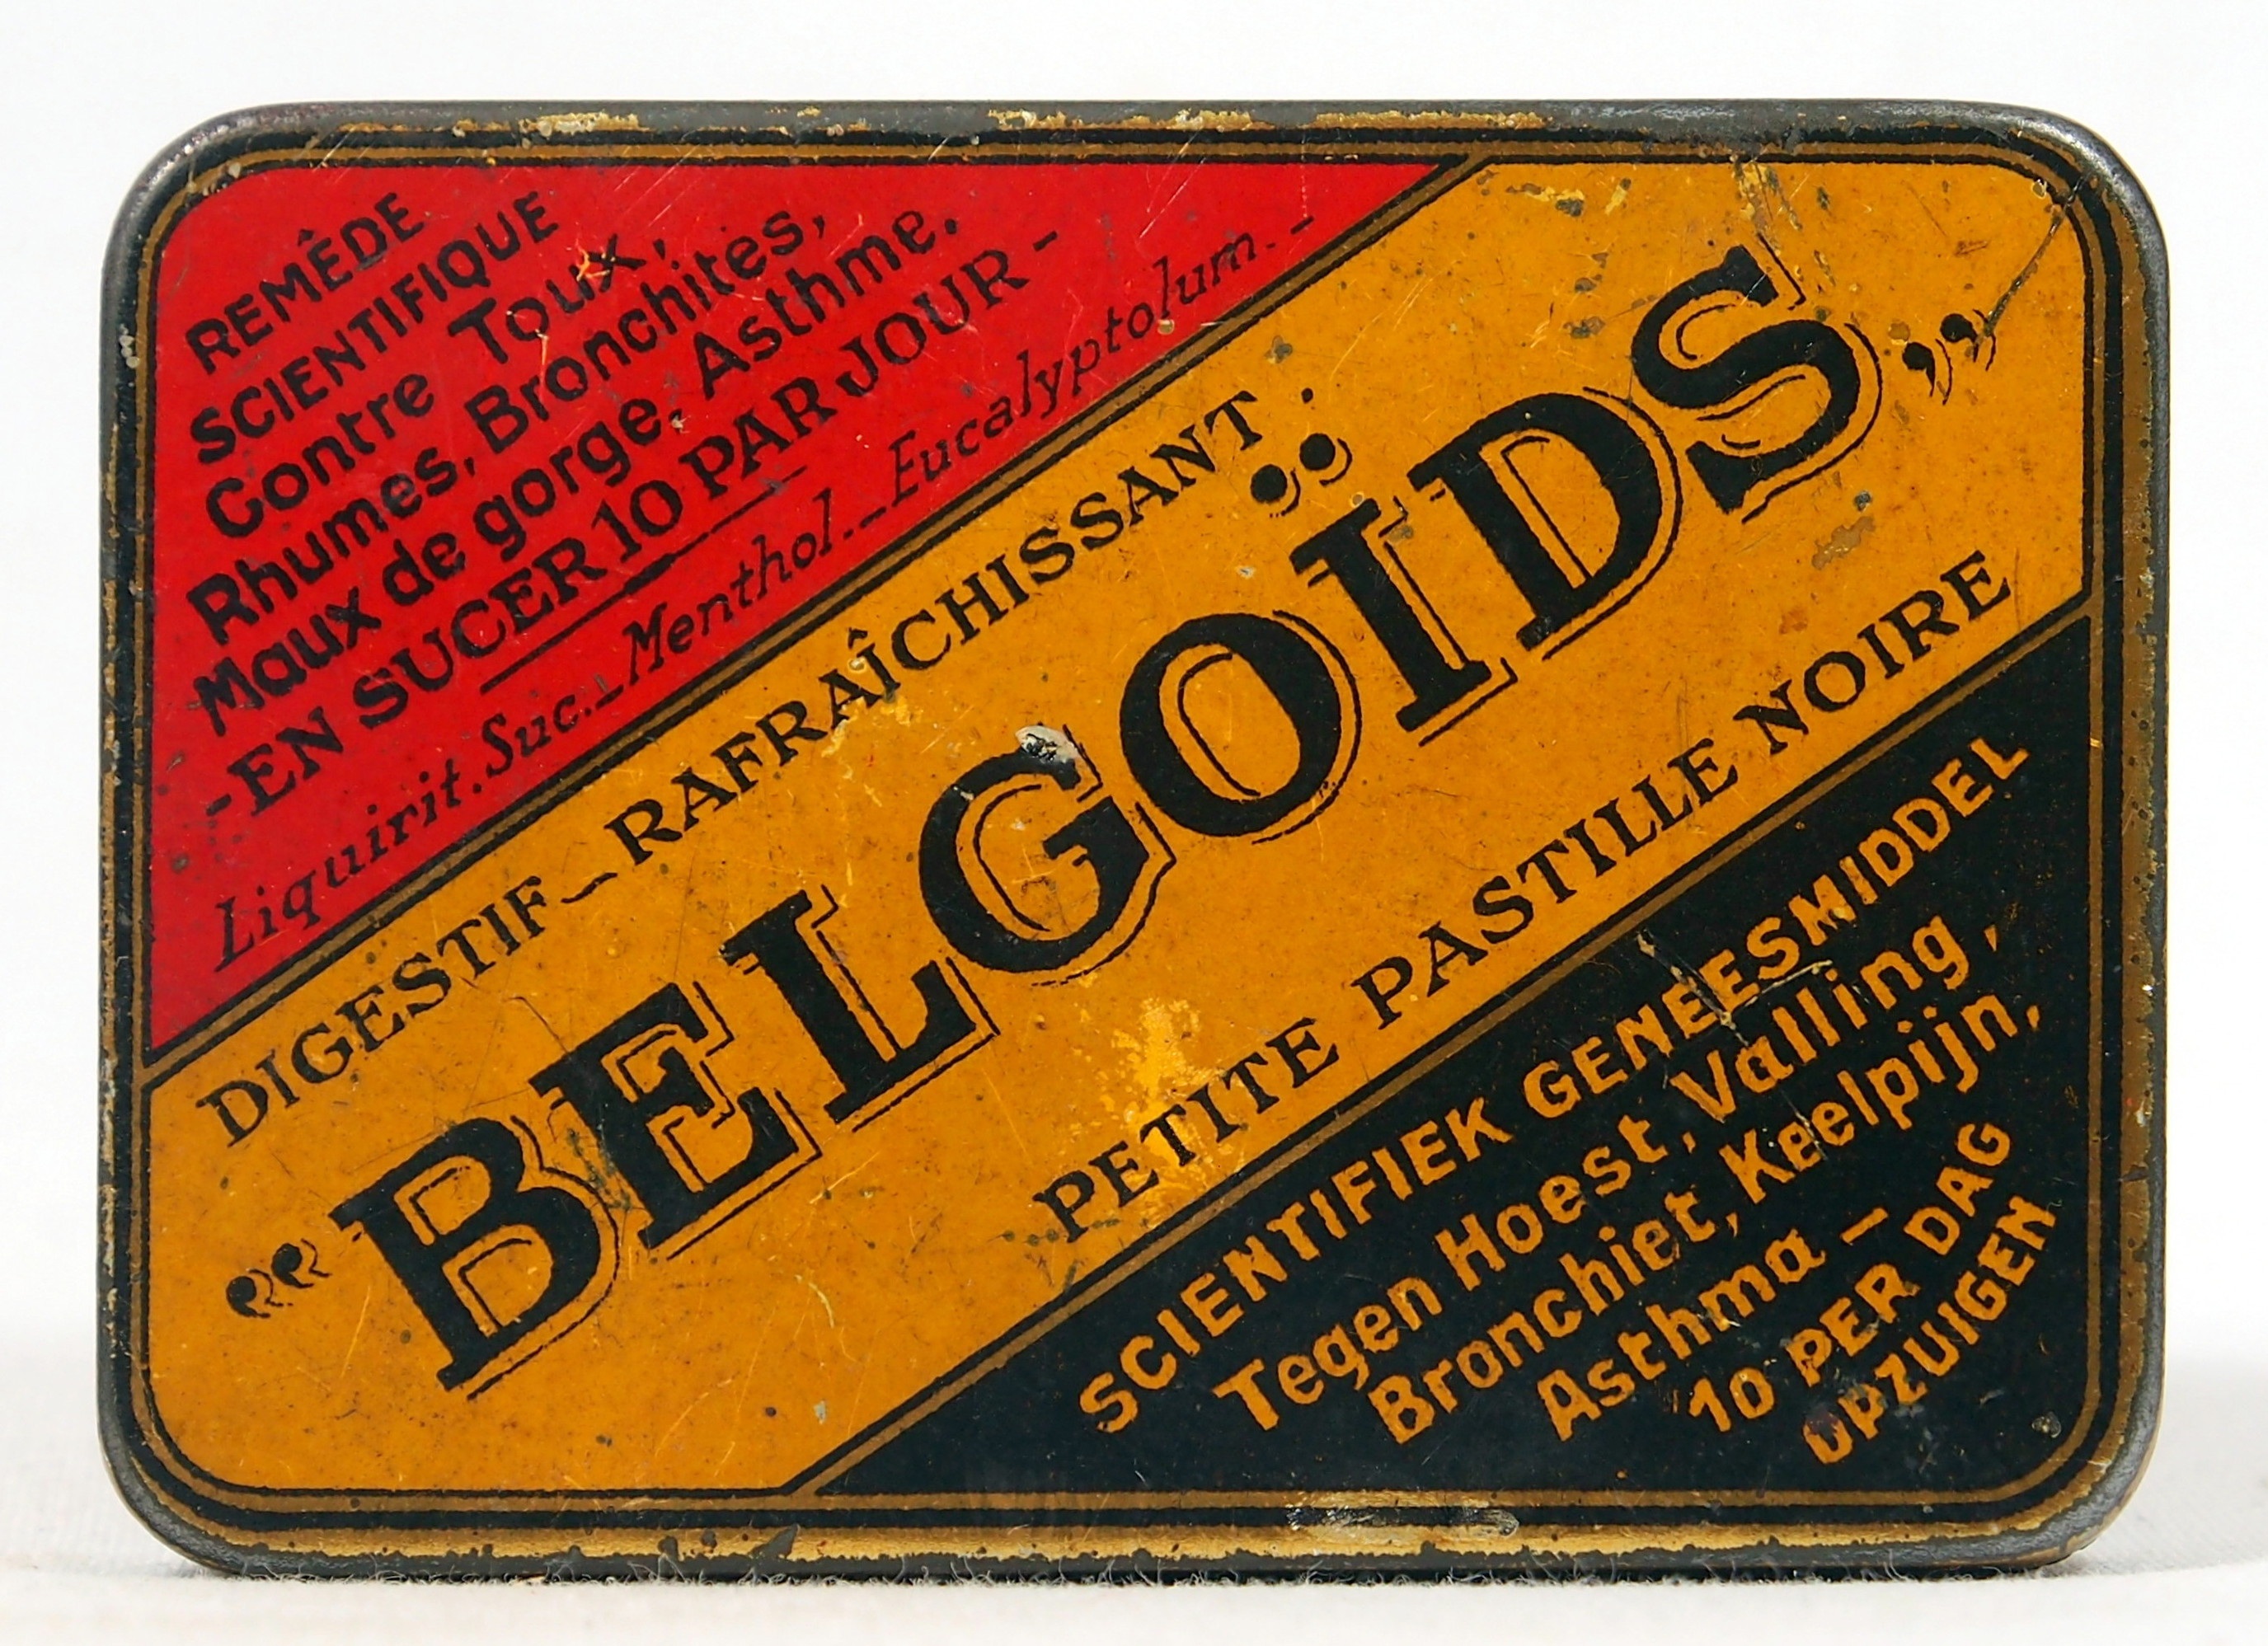
vintage, retro, old, box, historic, label, dutch, packaging, tin, belgoids